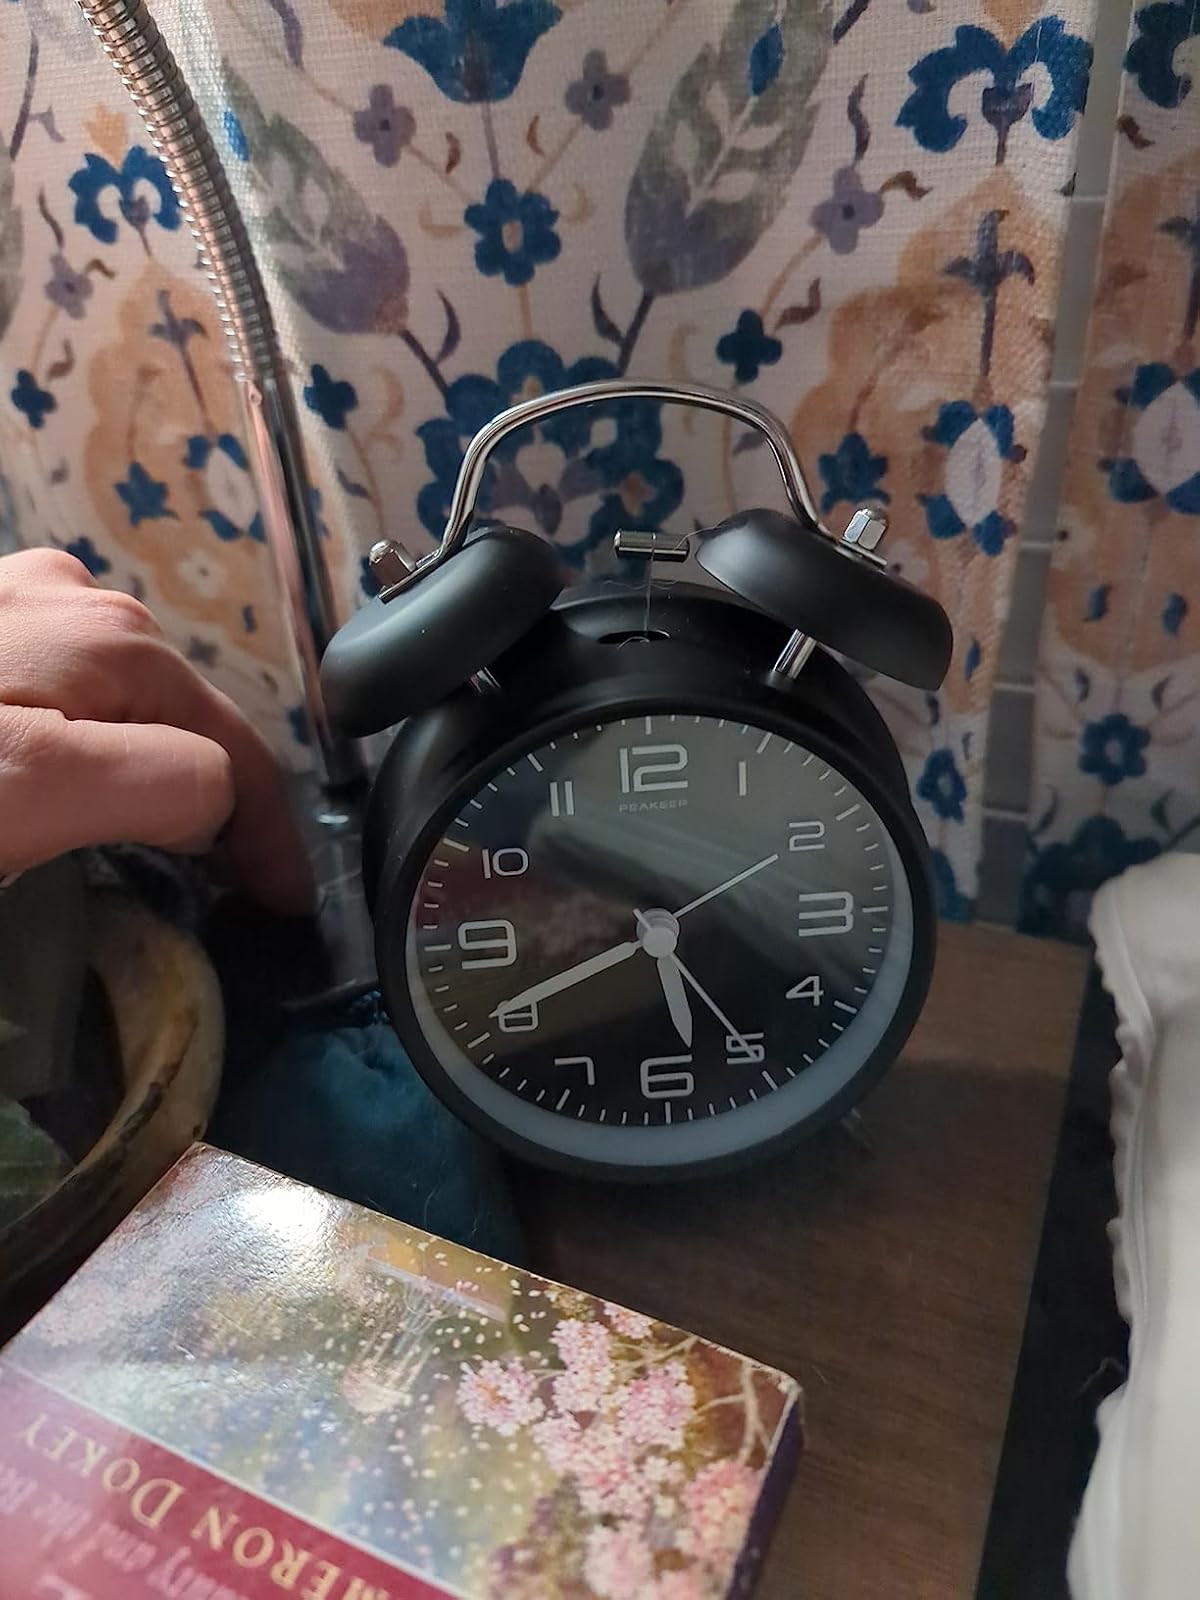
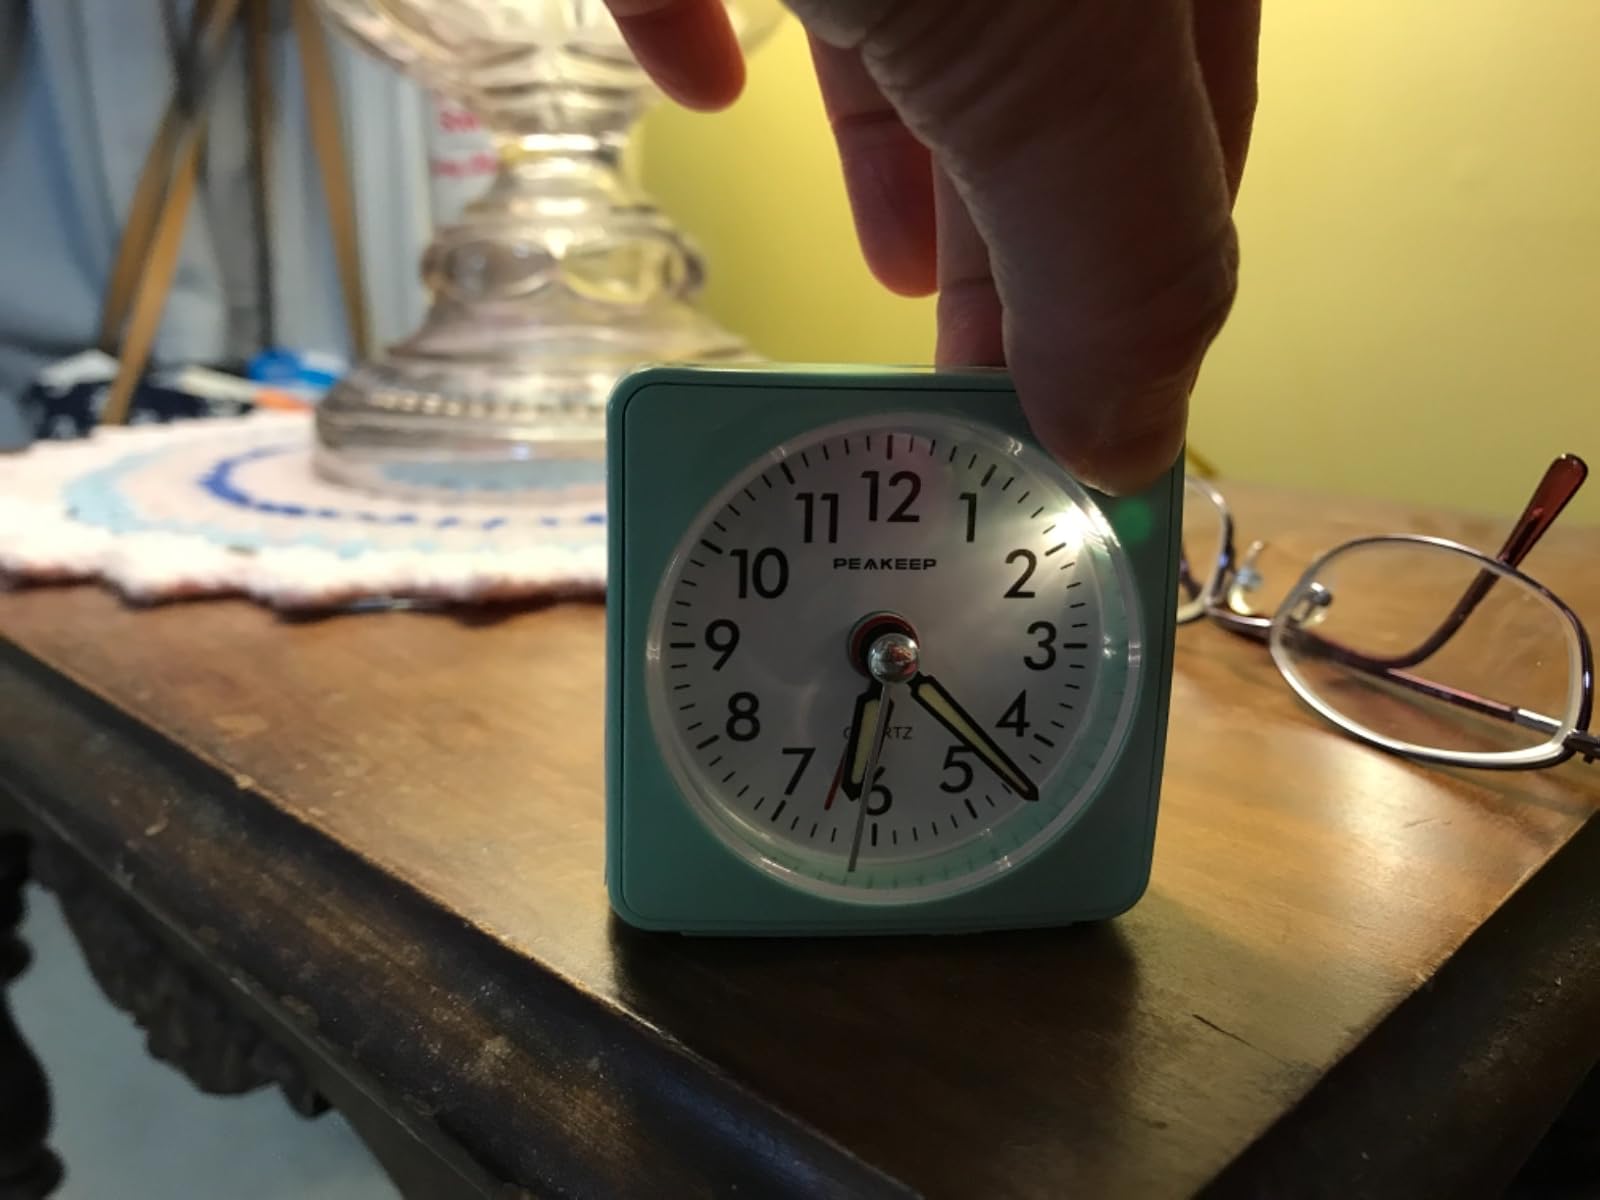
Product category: clock
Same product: no